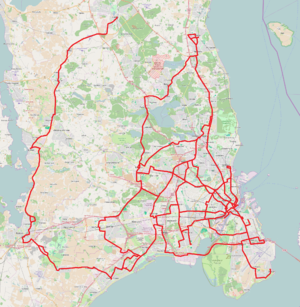
S-bus / Uddybende artikler
S-busnettet i oktober 2000 da det var på sit højeste.
S-busser er en type hurtige og direkte buslinjer i Storkøbenhavn med få stop. De første linjer blev oprettet af HT den 21. oktober 1990, og i perioden frem til 1998 blev S-busnettet løbende udbygget med flere linjer. I dag drives S-busnettet af trafikselskabet Movia og er en naturlig del af rygraden i den kollektive trafik i Hovedstadsområdet. I 2019 transporterede de ca. 28,8 mio. passagerer, svarende til 14,5 % af det samlede passagertal.